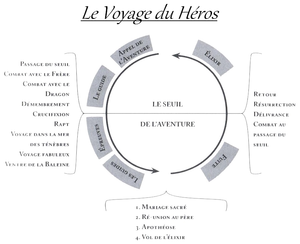
Parcours du Voyage du Héros
Le voyage du héros ou monomythe, est un concept établi par Joseph Campbell décrit dans son livre Le Héros aux mille et un visages.